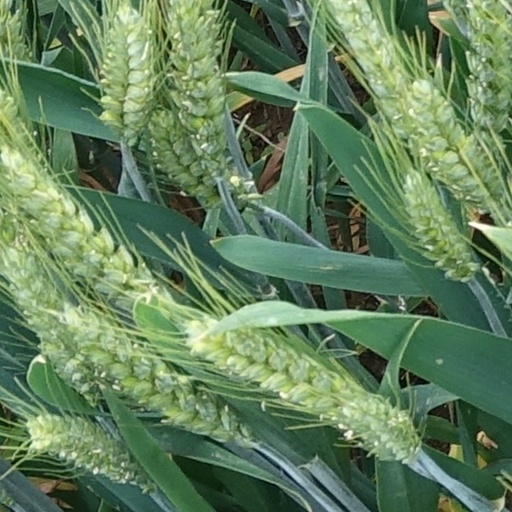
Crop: wheat